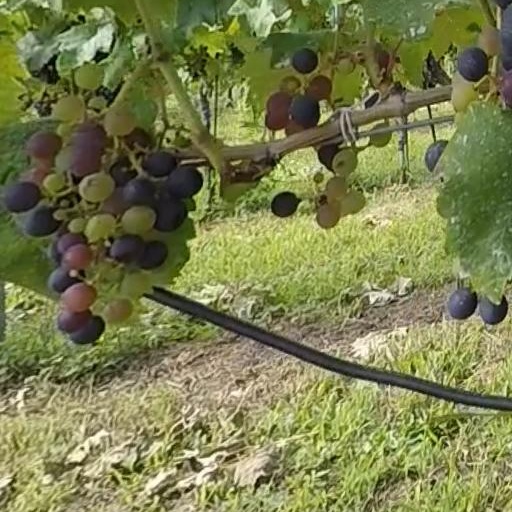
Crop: grape